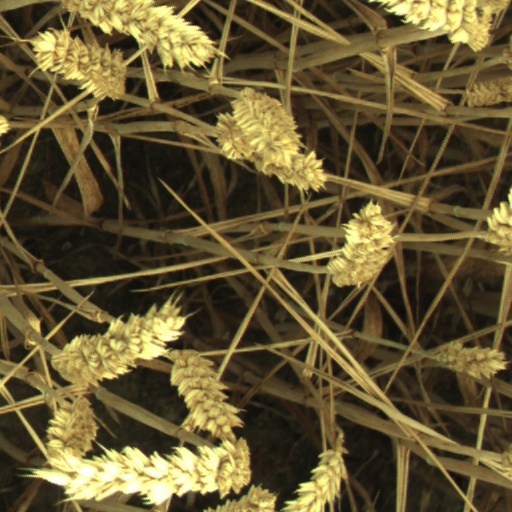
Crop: wheat